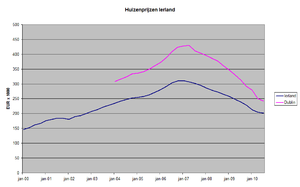
La bulle immobilière en Irlande fut une augmentation drastique des prix de l'immobilier de la fin des années 1990 à 2007 sur une période connue sous le nom de Tigre celtique. Comme dans d'autres États d'Europe de l'Ouest, la bulle immobilière atteint son paroxysme en 2006, avec à la fois un accroissement de la construction spéculative et des prix qui augmentaient rapidement, elle se stabilisa en 2007 puis éclata, s'achevant en 2008. Au second trimestre 2010, les prix des maisons en Irlande avaient chuté de 35 % comparés à ceux du second trimestre 2007, et le nombre d'emprunts immobiliers accordés avait chuté de 73 %.